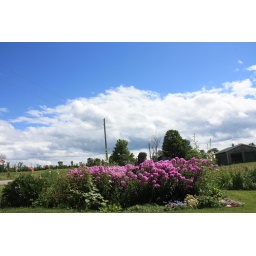
The colour was so vivid with the pink flox against the summer sky I had to try to capture it